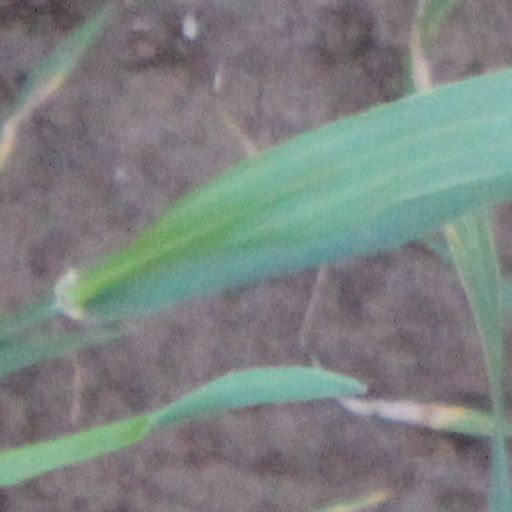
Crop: wheat